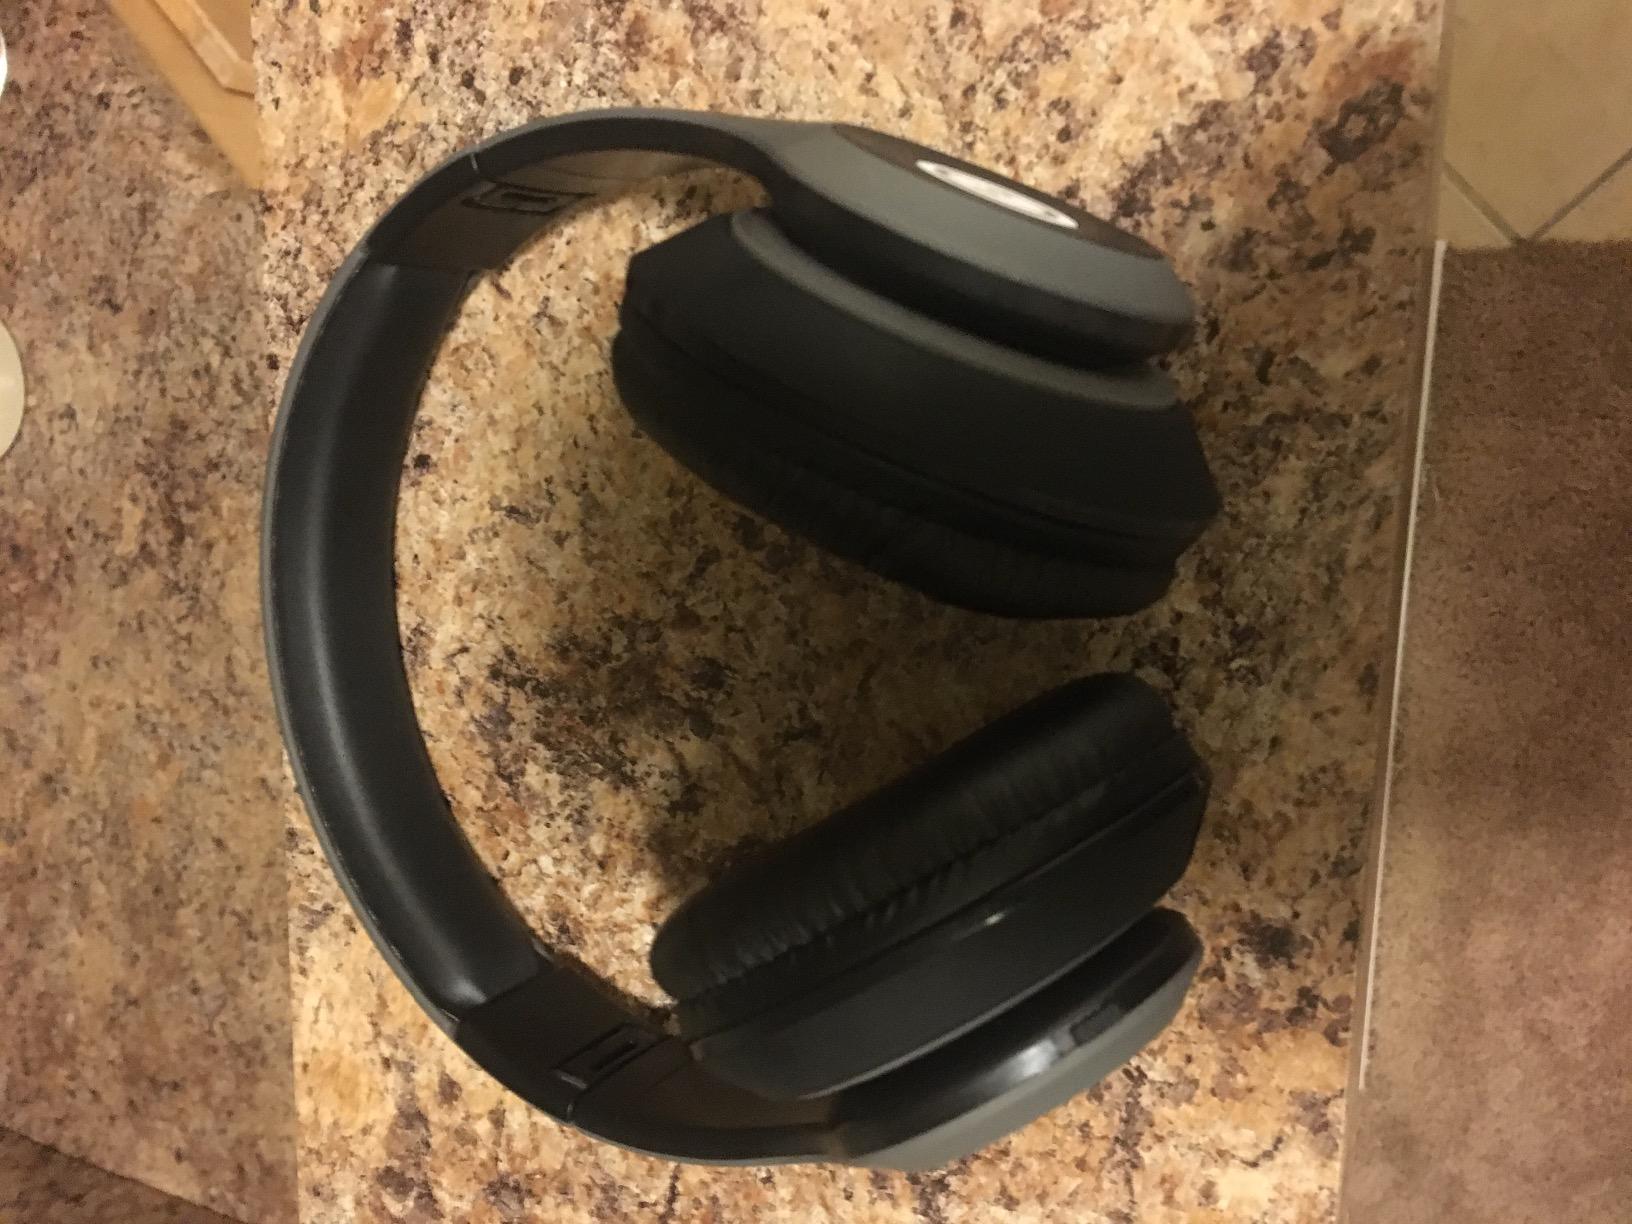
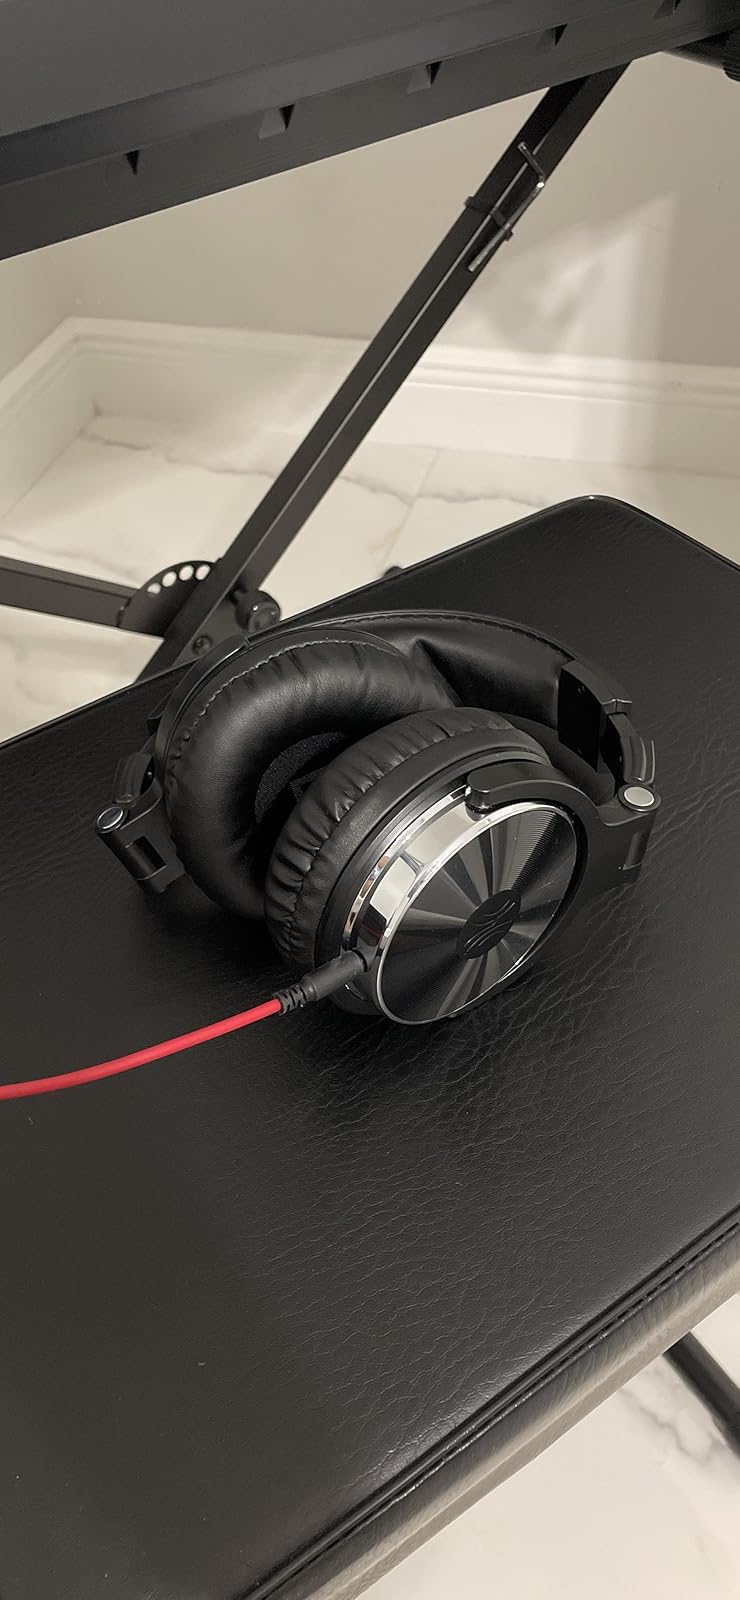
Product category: headphones
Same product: no